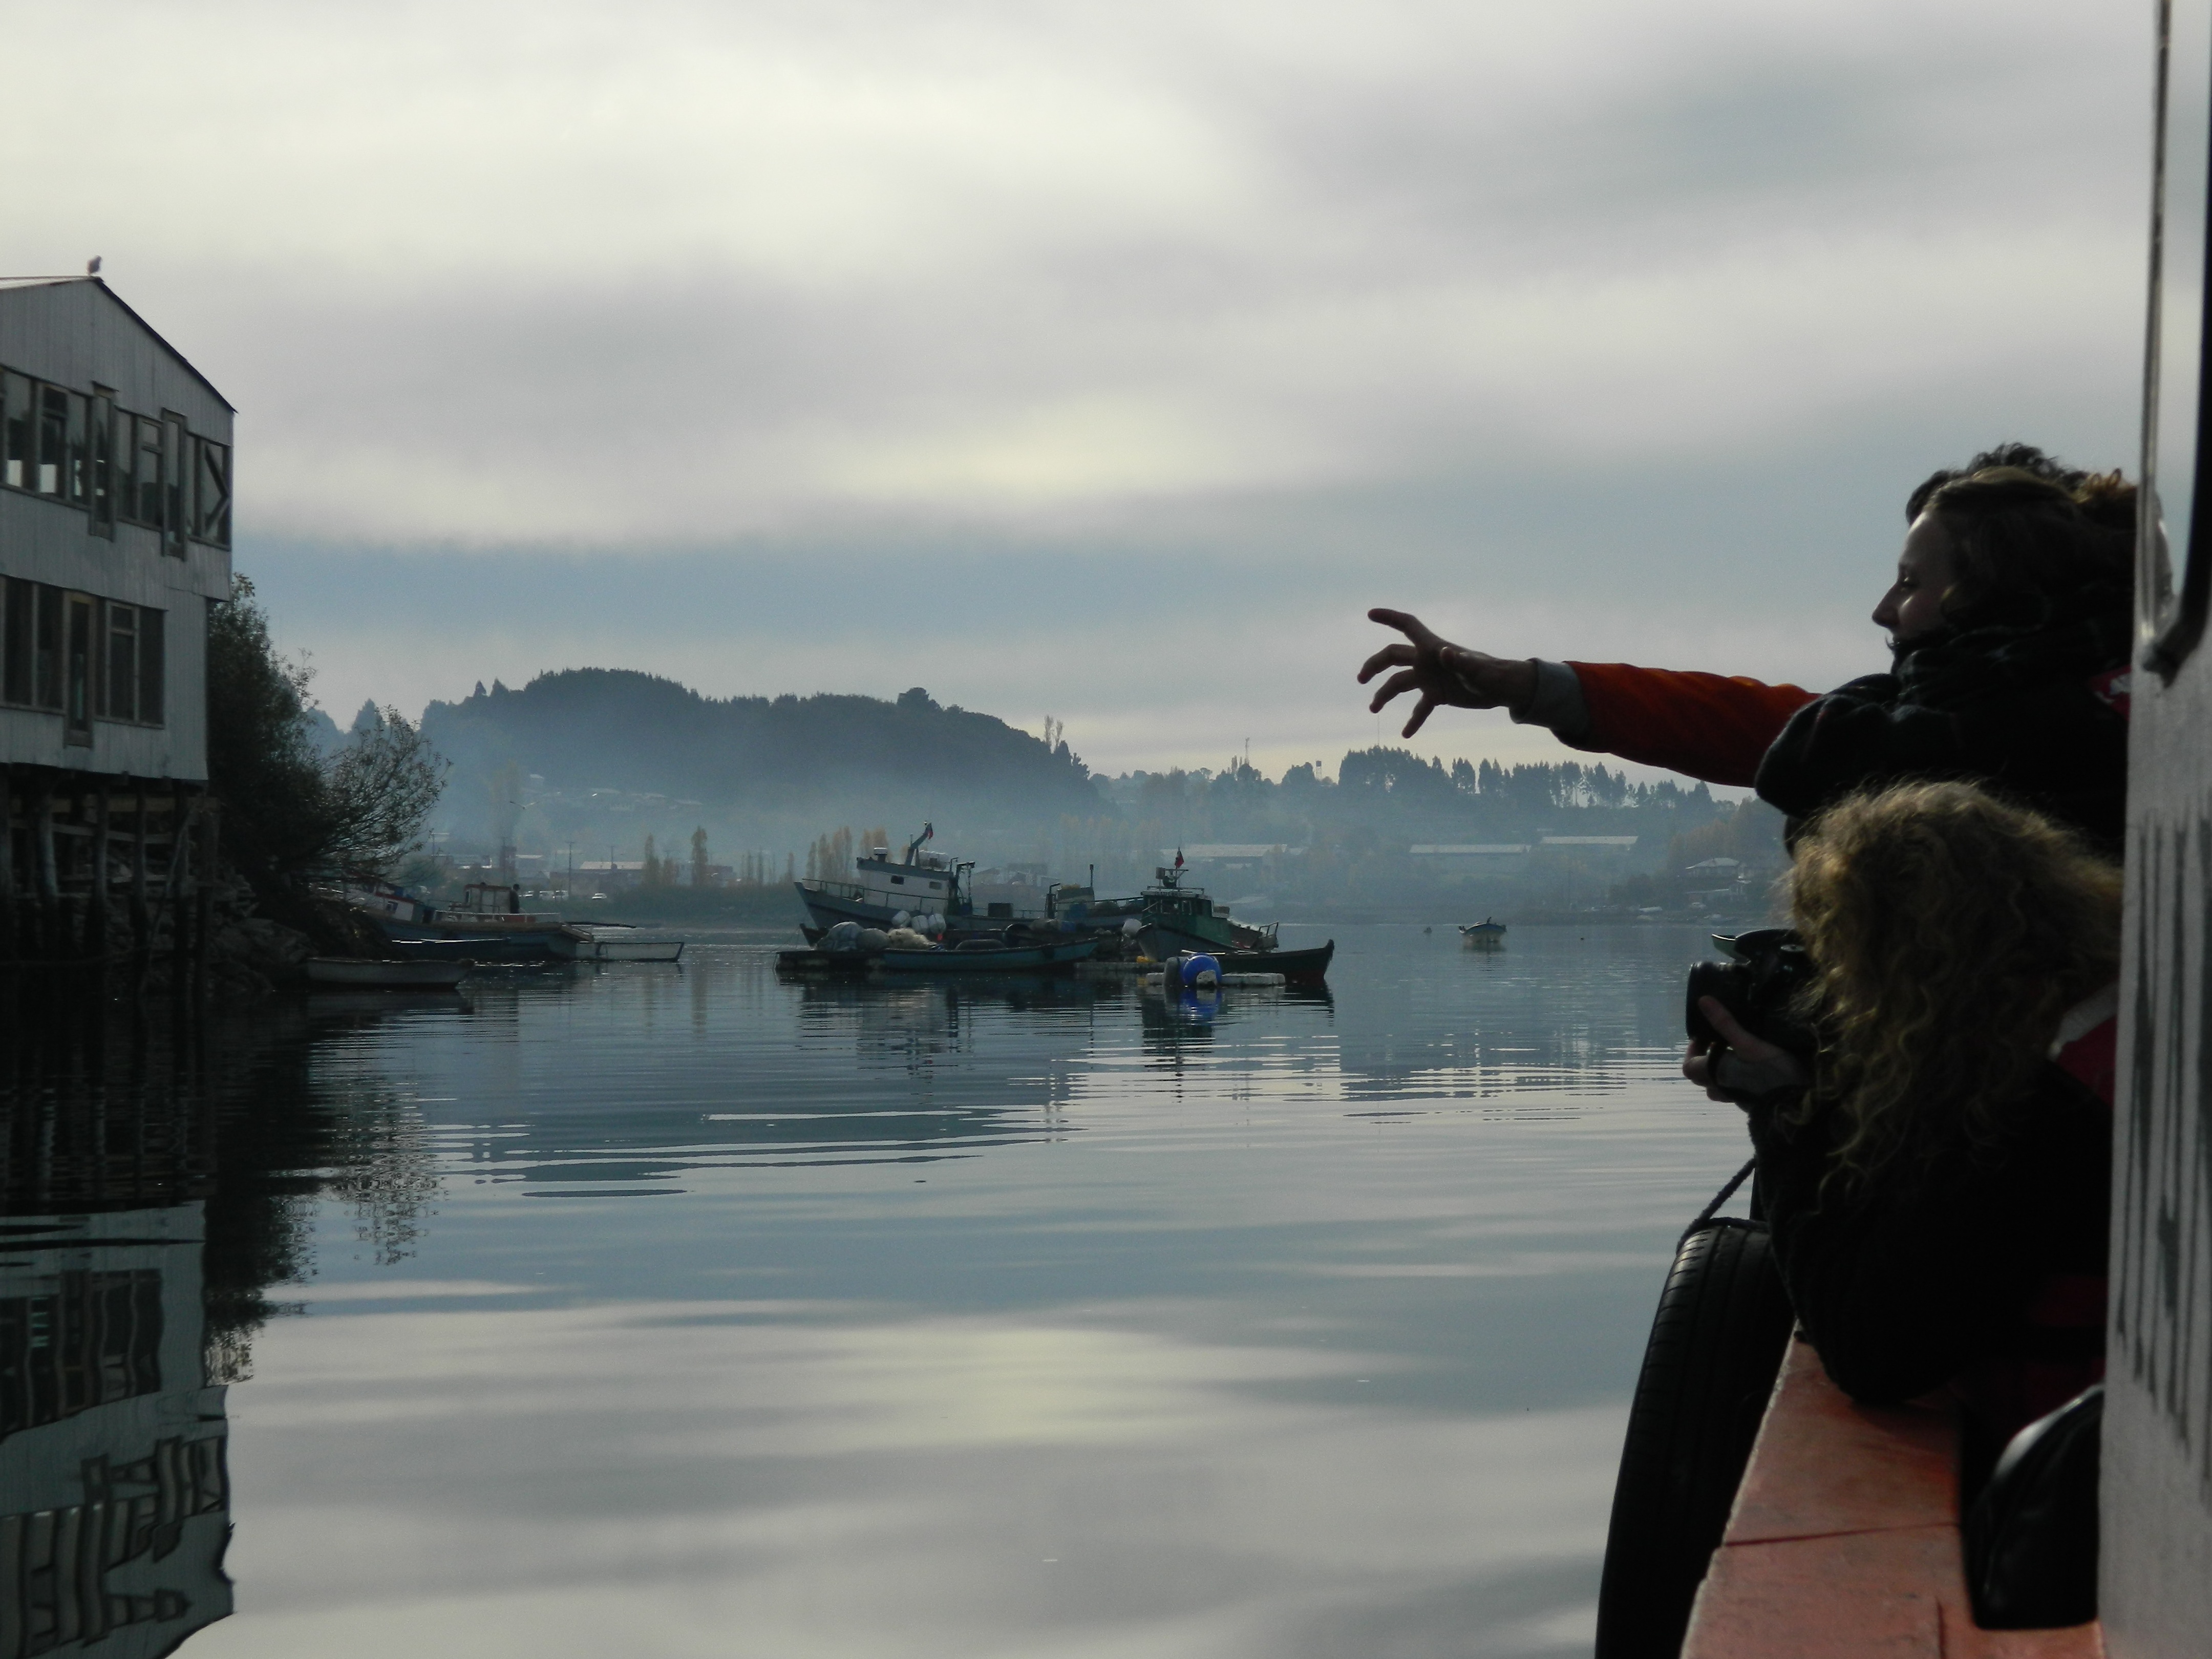
sea, water, snow, winter, morning, ice, reflection, weather, season